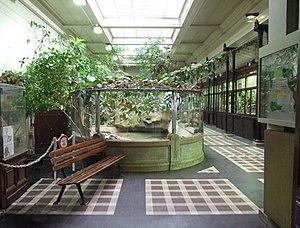
Le terrarium herpétologique du Muséum National d'Histoire Naturelle, Paris
Un reptilarium est un vivarium spécialisé dans la présentation et l'élevage de reptiles.
La ménagerie du Jardin des plantes est un parc zoologique public du Muséum national d'histoire naturelle, situé à Paris dans le 5ᵉ arrondissement. Fondé en 1794 à l'initiative de Bernardin de Saint-Pierre, ce zoo est l'un des plus anciens du monde toujours ouverts au public. Depuis 1993, tous les bâtiments sont classés monuments historiques.